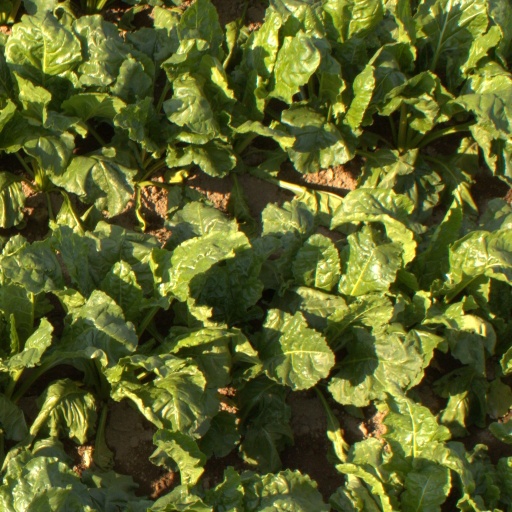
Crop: sugar beet